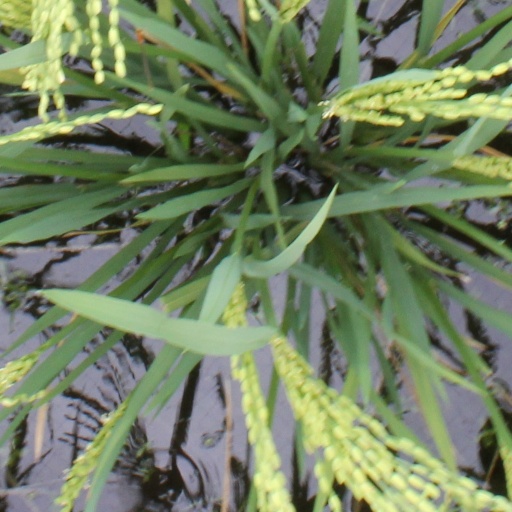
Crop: rice